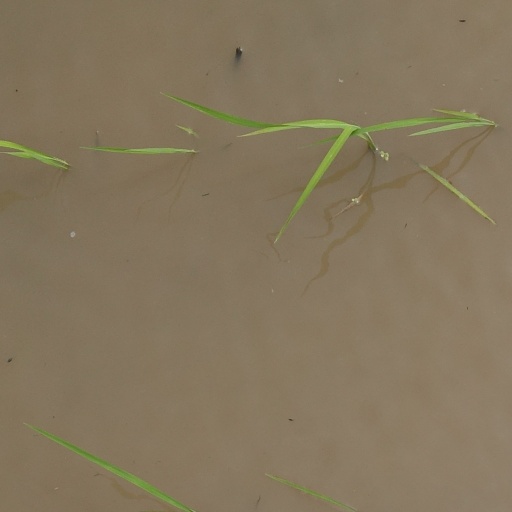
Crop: rice